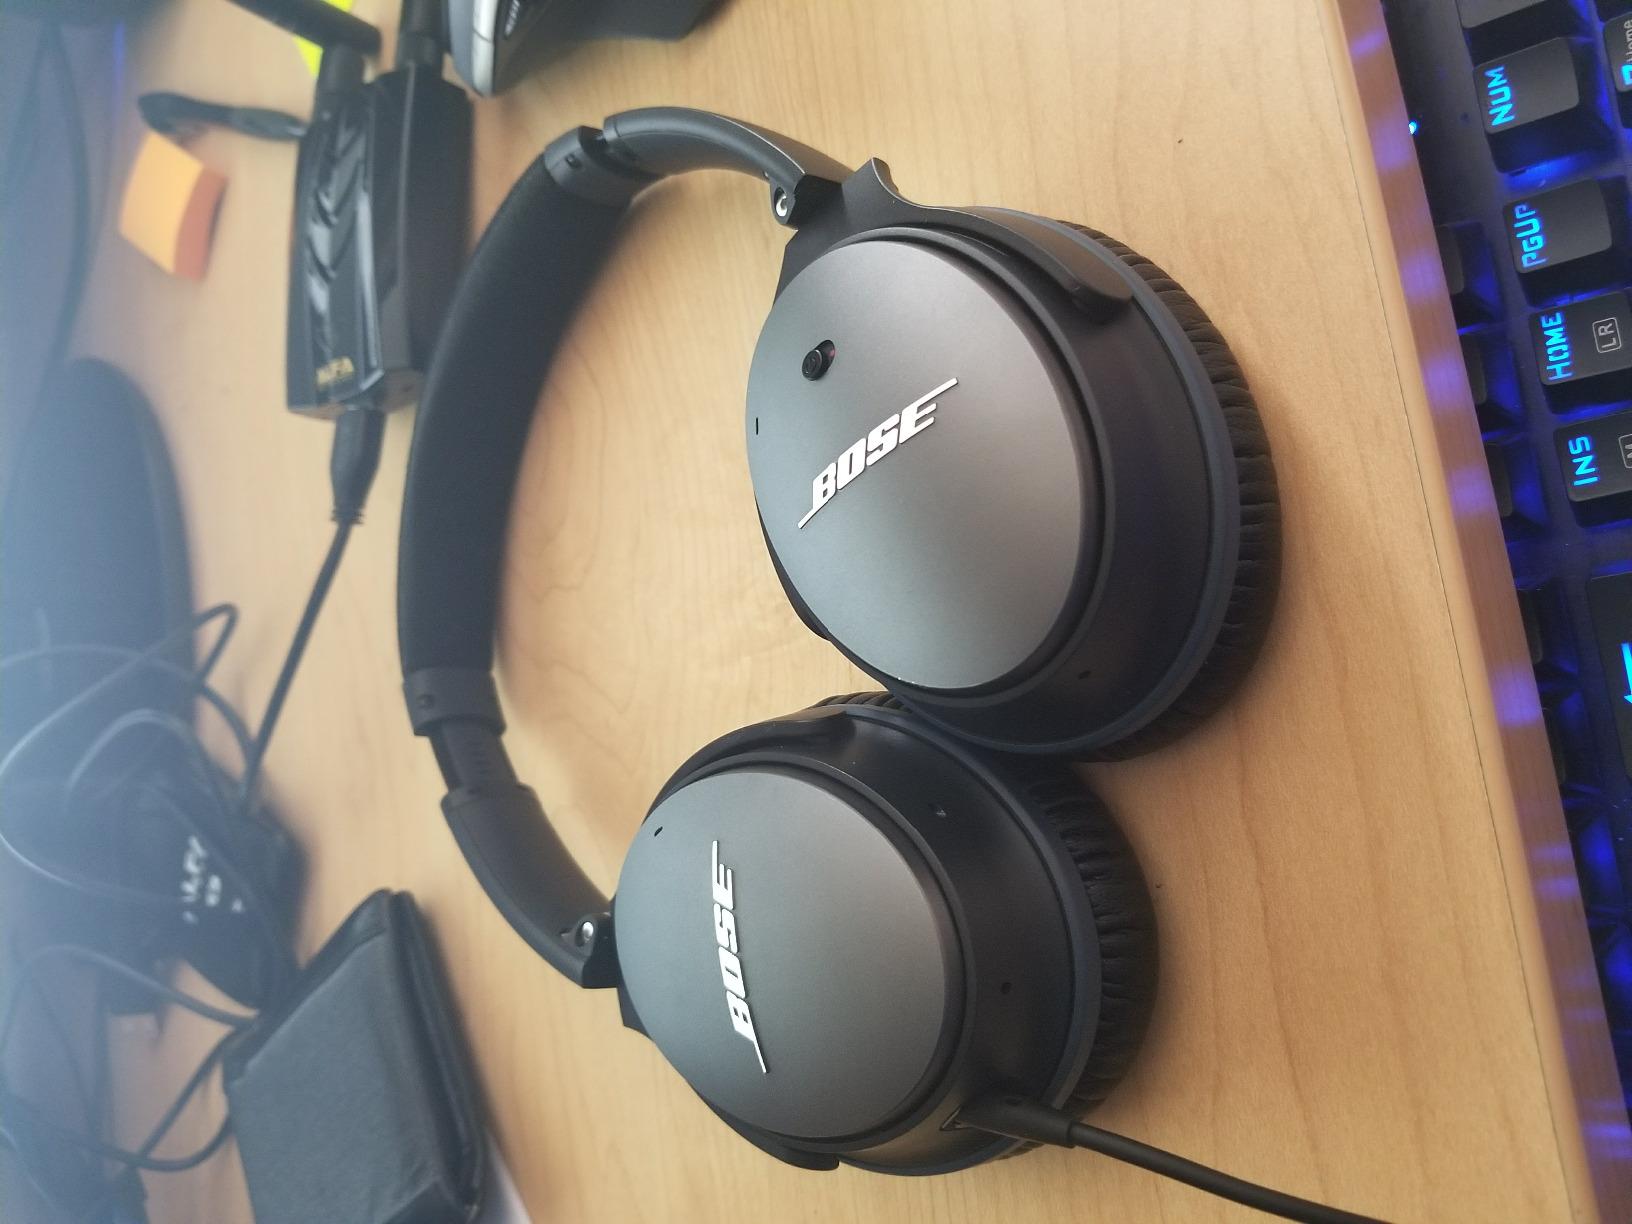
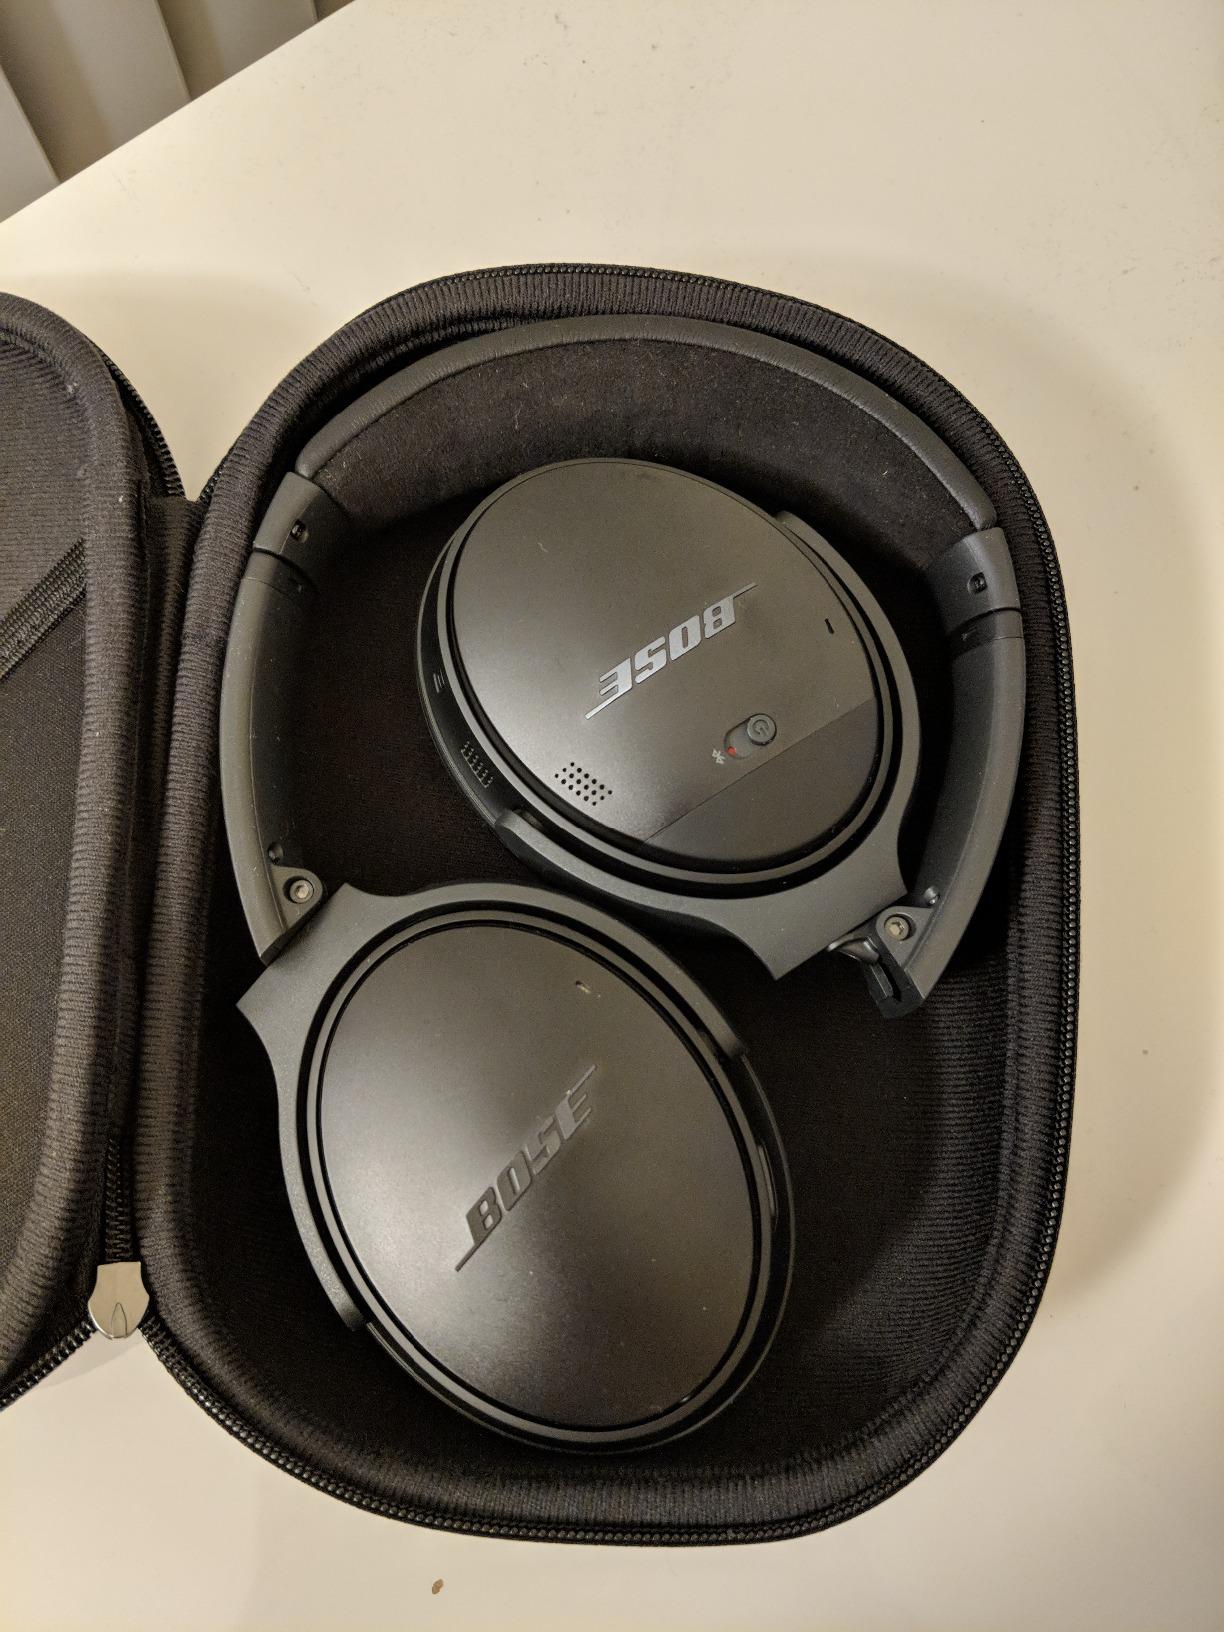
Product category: headphones
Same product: no